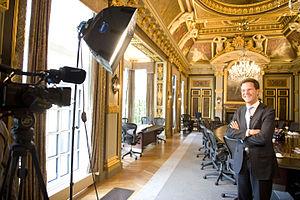
Une émission de radio ou de télévision est diffusée en direct si elle est diffusée en même temps qu'elle est tournée, par opposition aux programmes préalablement enregistrés et montés.